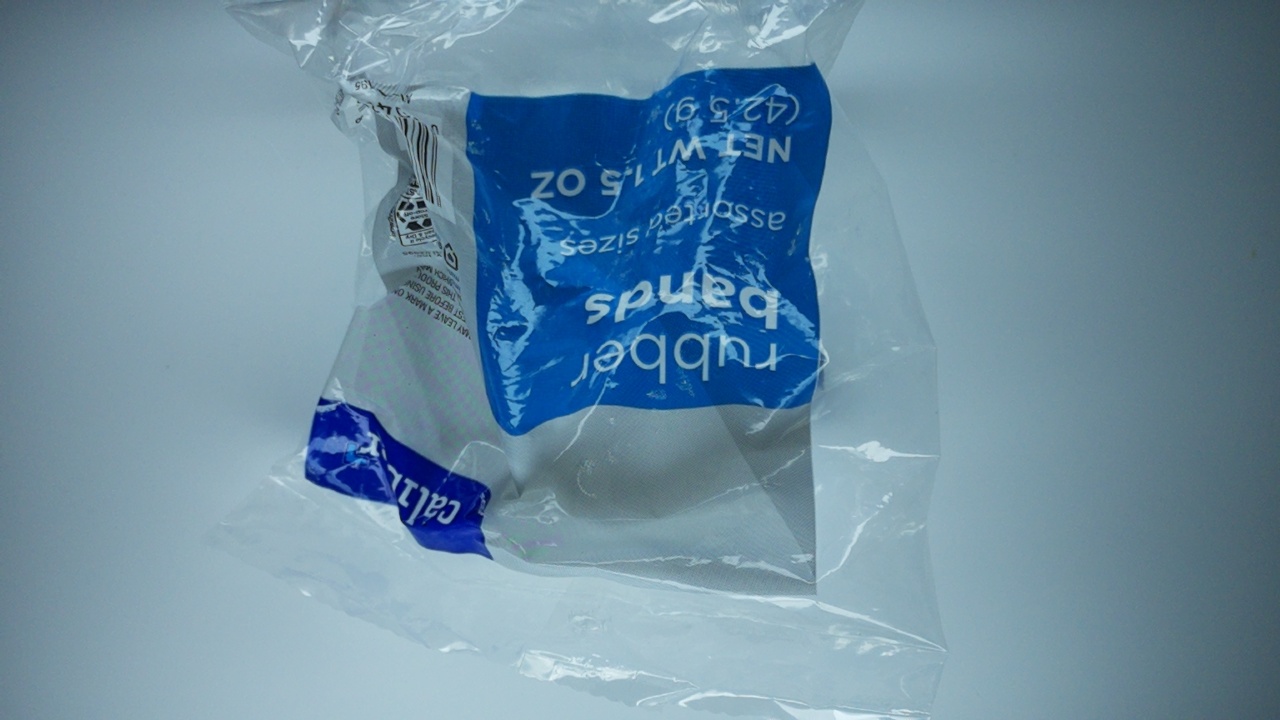
Label: trash